The Accidental Detective 2: In Action

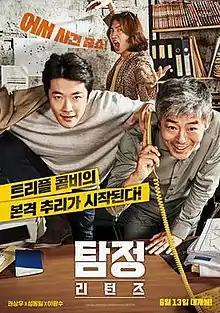
Theatrical poster

The Accidental Detective 2: In Action is a 2018 South Korean action comedy film and sequel to Kim Jung-hoon's 2015 film "The Accidental Detective". The film is directed by Lee Eon-hee, starring Kwon Sang-woo, Sung Dong-il and Lee Kwang-soo. The film was released on June 13, 2018.